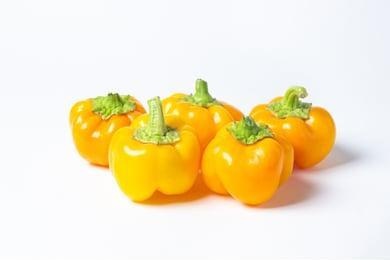
Label: capsicum